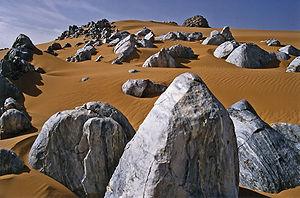
Montagnes Bleues, dans le Massif de l'Aïr
Le massif de l'Aïr, est un massif montagneux situé au Niger, en Afrique, dans l'écorégion du Sahara. Situé au nord du 17ᵉ parallèle, il couvre une superficie de 70 000 km². Il se présente comme un vaste plateau compris entre 500 et 900 mètres d’altitude où dominent des étendues planes, parsemé de sommets isolés de nature granitique, parfois surmontés d'édifices volcaniques.